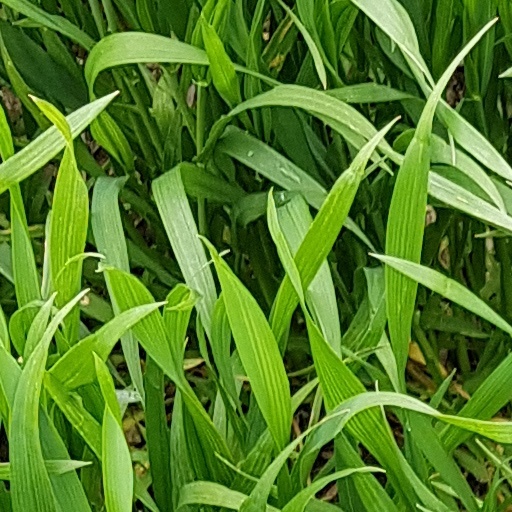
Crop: wheat